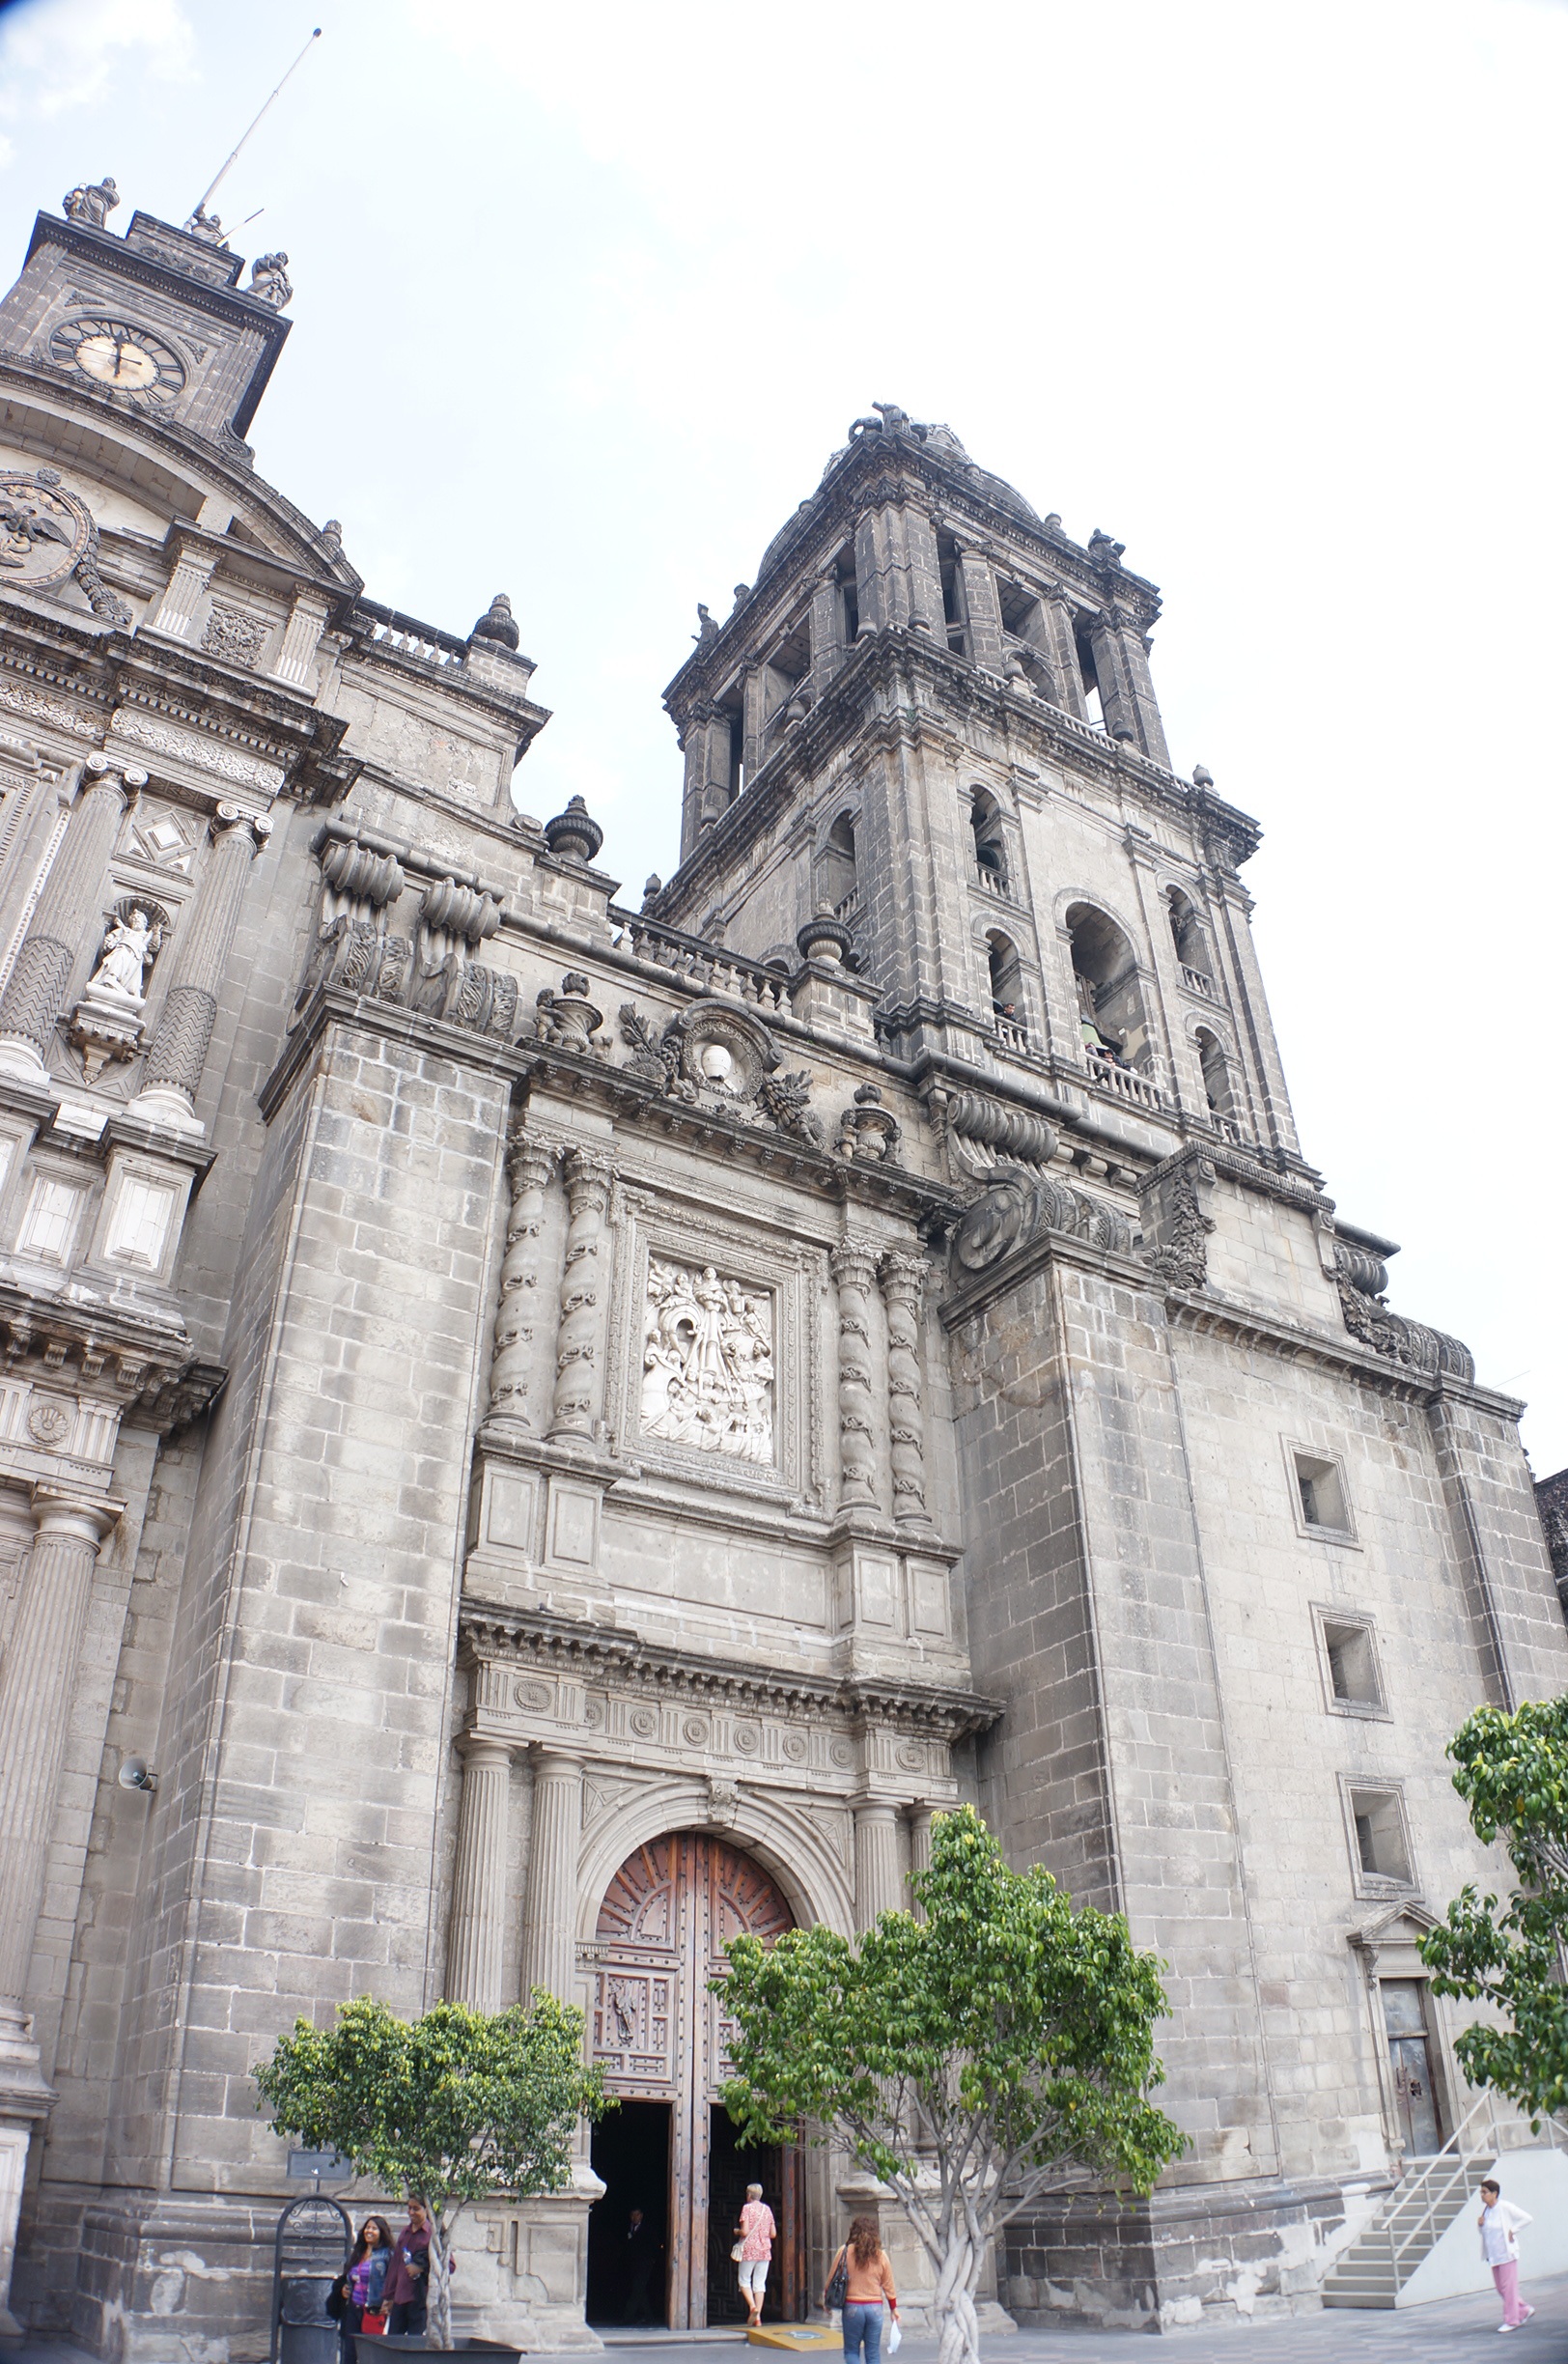
architecture, building, travel, plaza, square, religion, landmark, facade, church, cathedral, place of worship, medieval architecture, catholic, latin, basilica, mexican, gothic architecture, tours, mexico city, classical architecture, historic site, zocalo, ancient roman architecture